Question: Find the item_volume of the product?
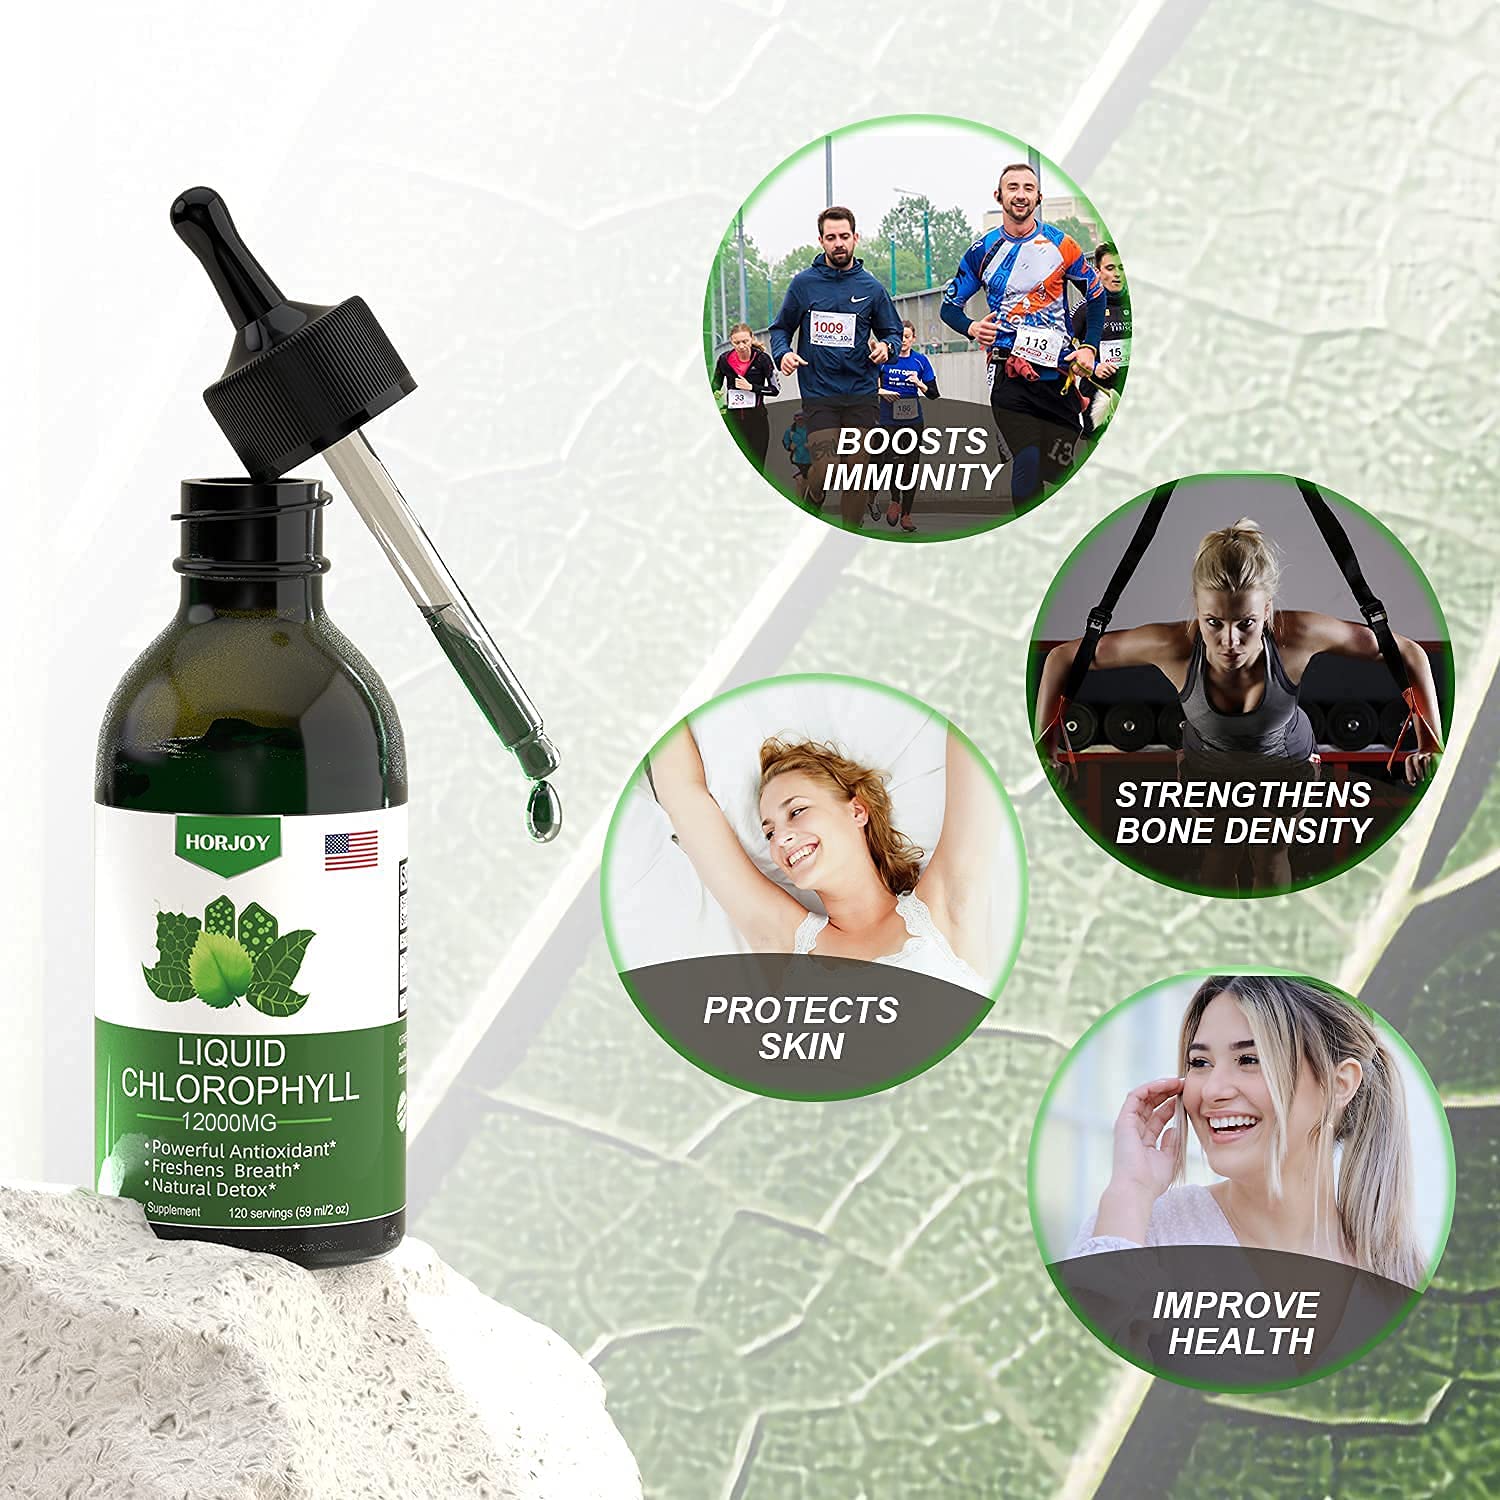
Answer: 59.0 fluid ounce